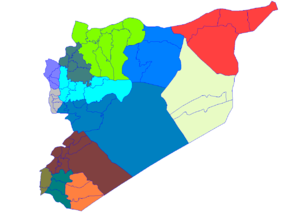
Les 65 districts ou mintakas de Syrie forment les 14 gouvernorats de Syrie. La ville de Damas constitue un tel district. Les districts sont eux-mêmes divisés en 281 sous-districts ou « nahiés ». Les districts portent le même nom que leur capitale.